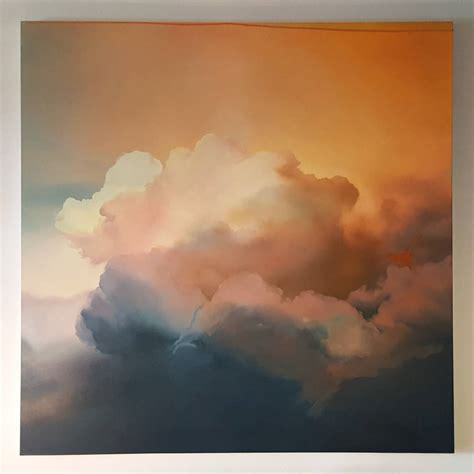
Brand: ON
Model: Cloud